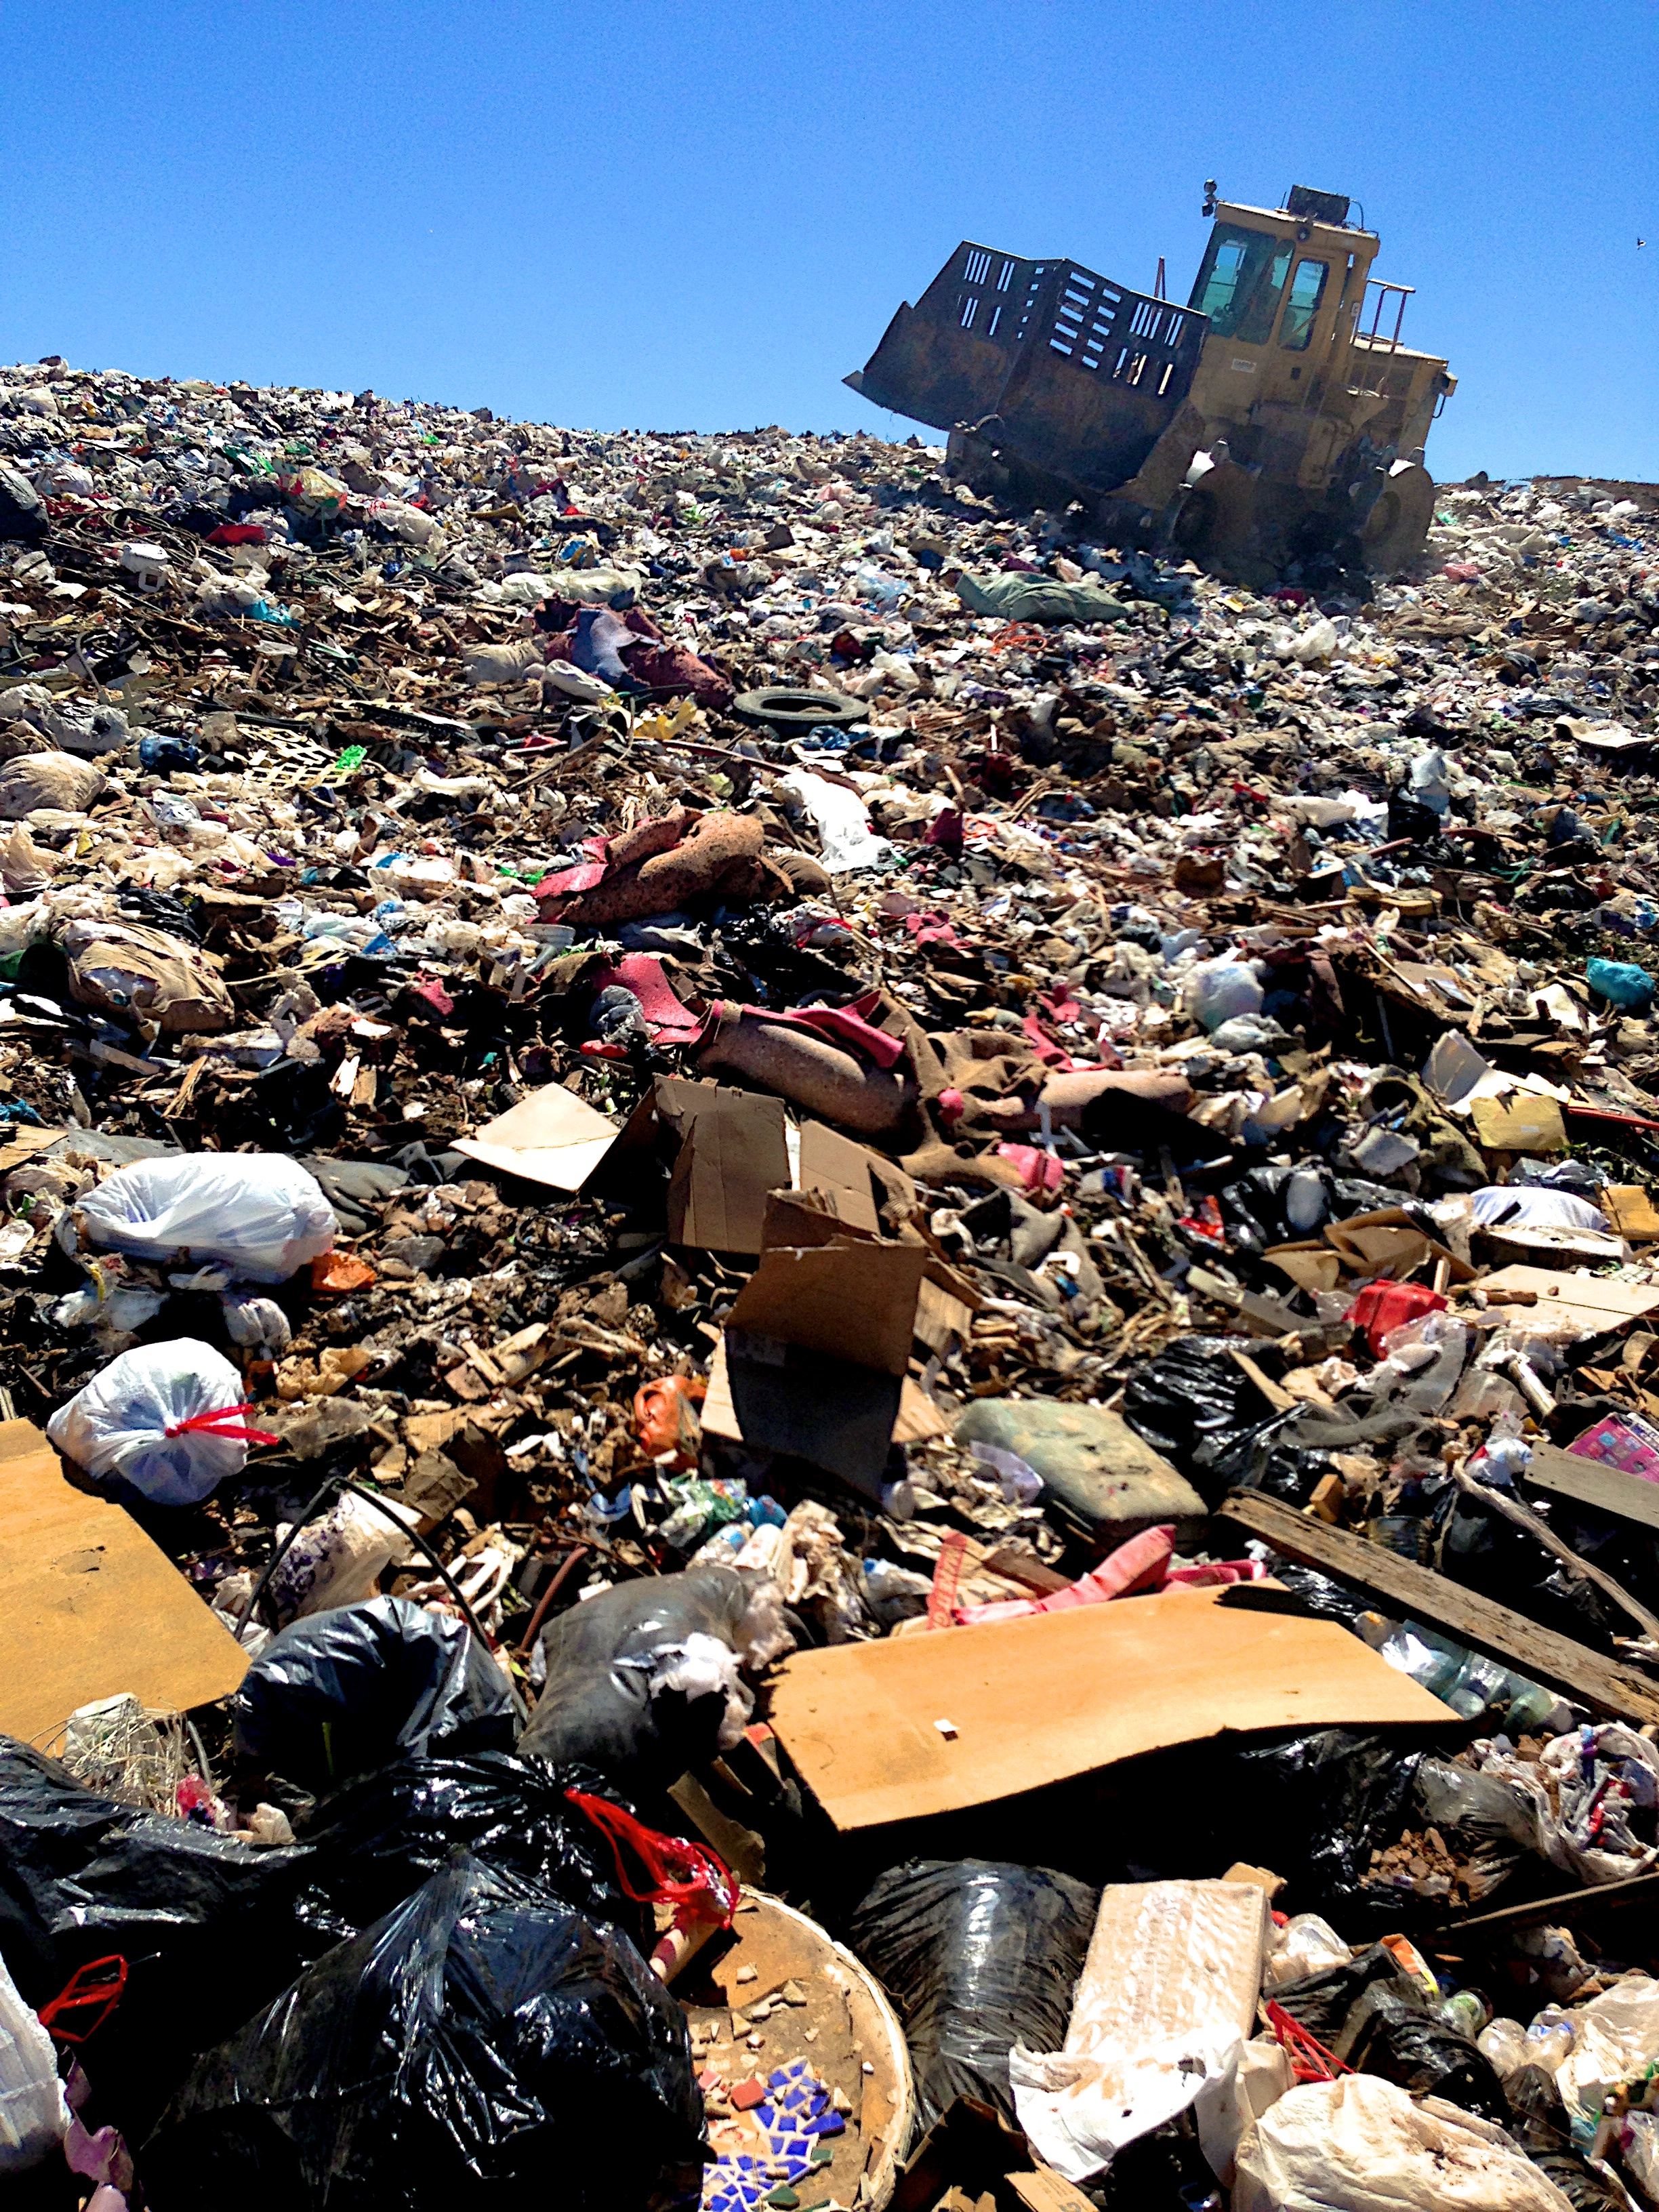
sea, crowd, waste, dump, landfill